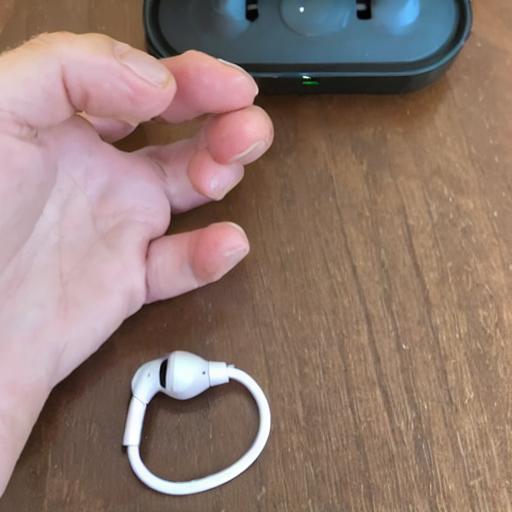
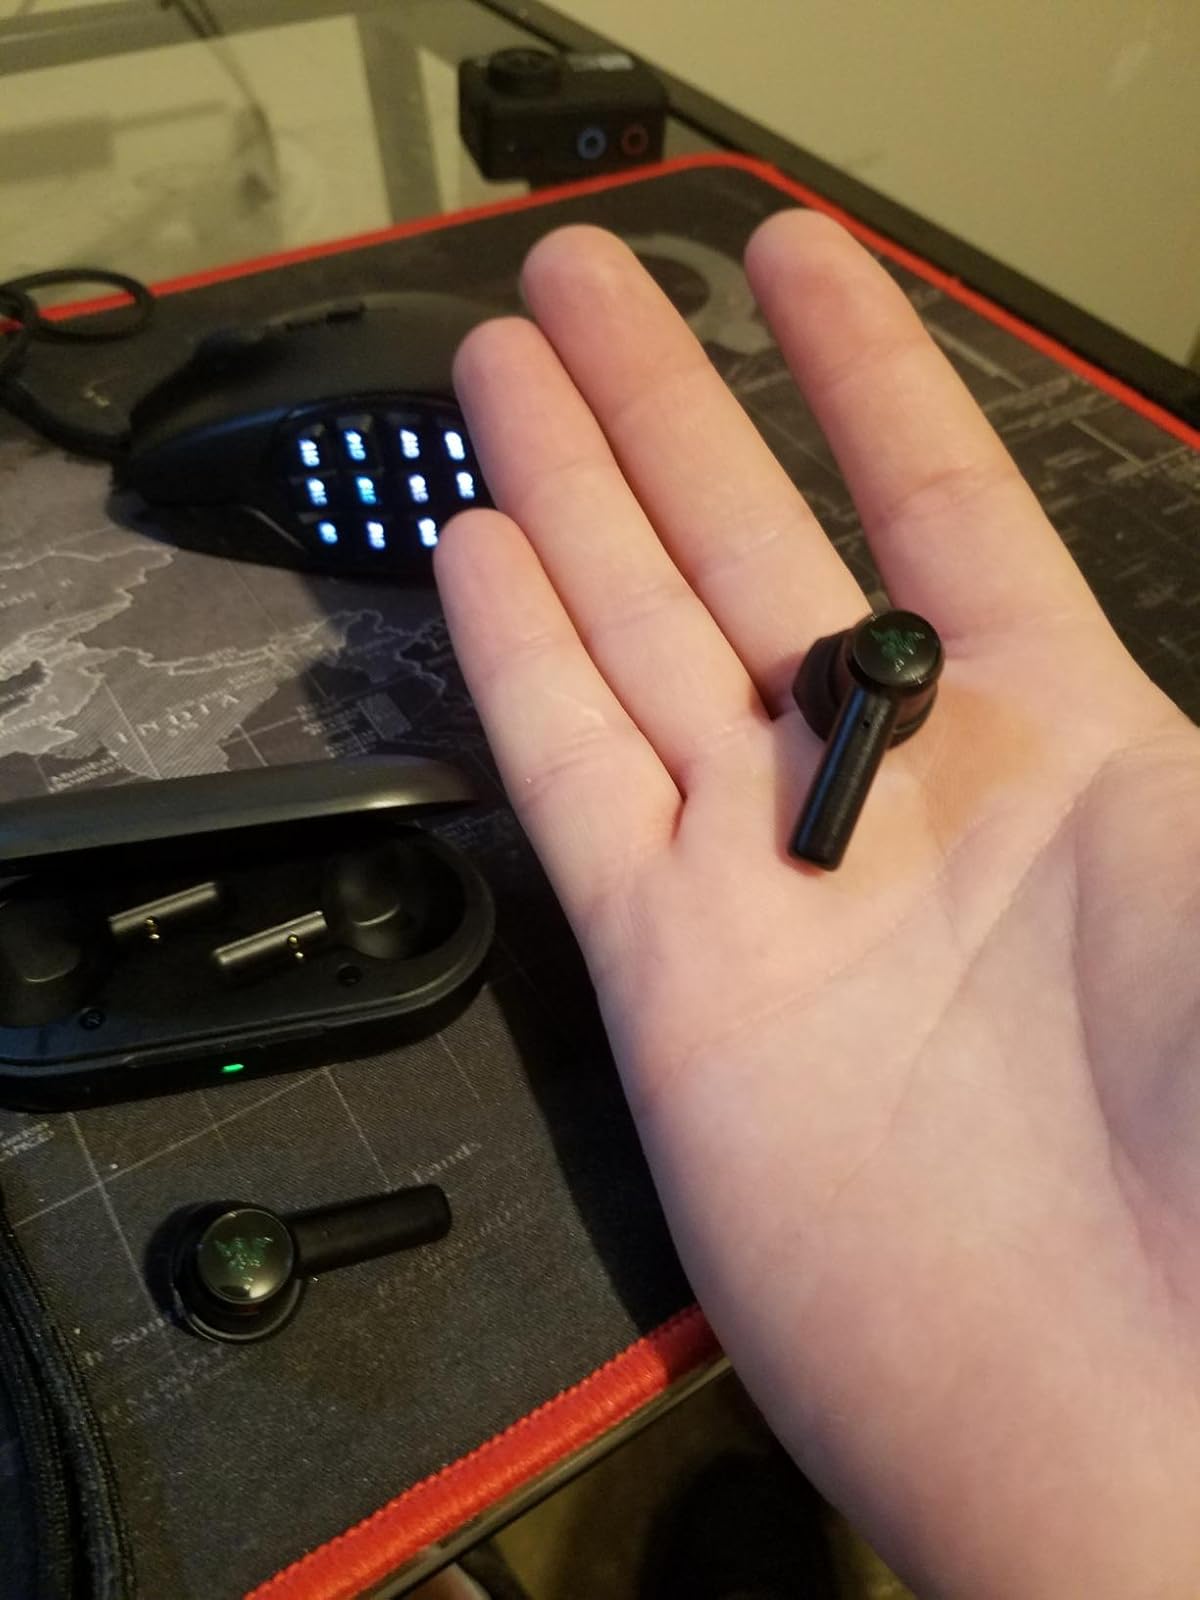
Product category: earbuds
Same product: no